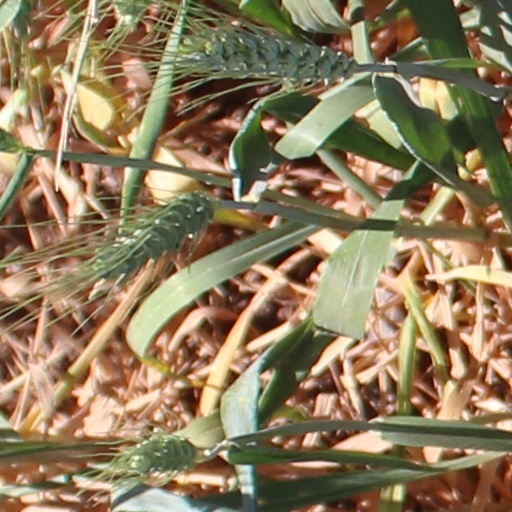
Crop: wheat